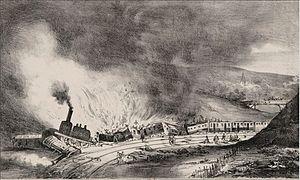
Titre
La catastrophe ferroviaire de Meudon a lieu le 8 mai 1842, lorsqu'un train en double traction allant de Versailles à Paris déraille dans cette commune du département de Seine-et-Oise sur la ligne de Paris à Versailles par la rive gauche de la Seine, mise en service moins de deux ans plus tôt.